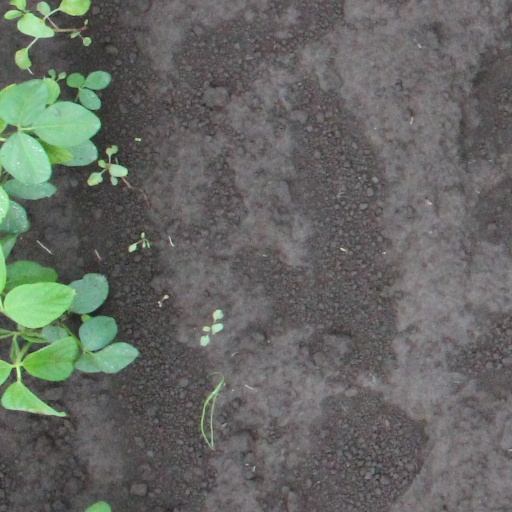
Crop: soybean